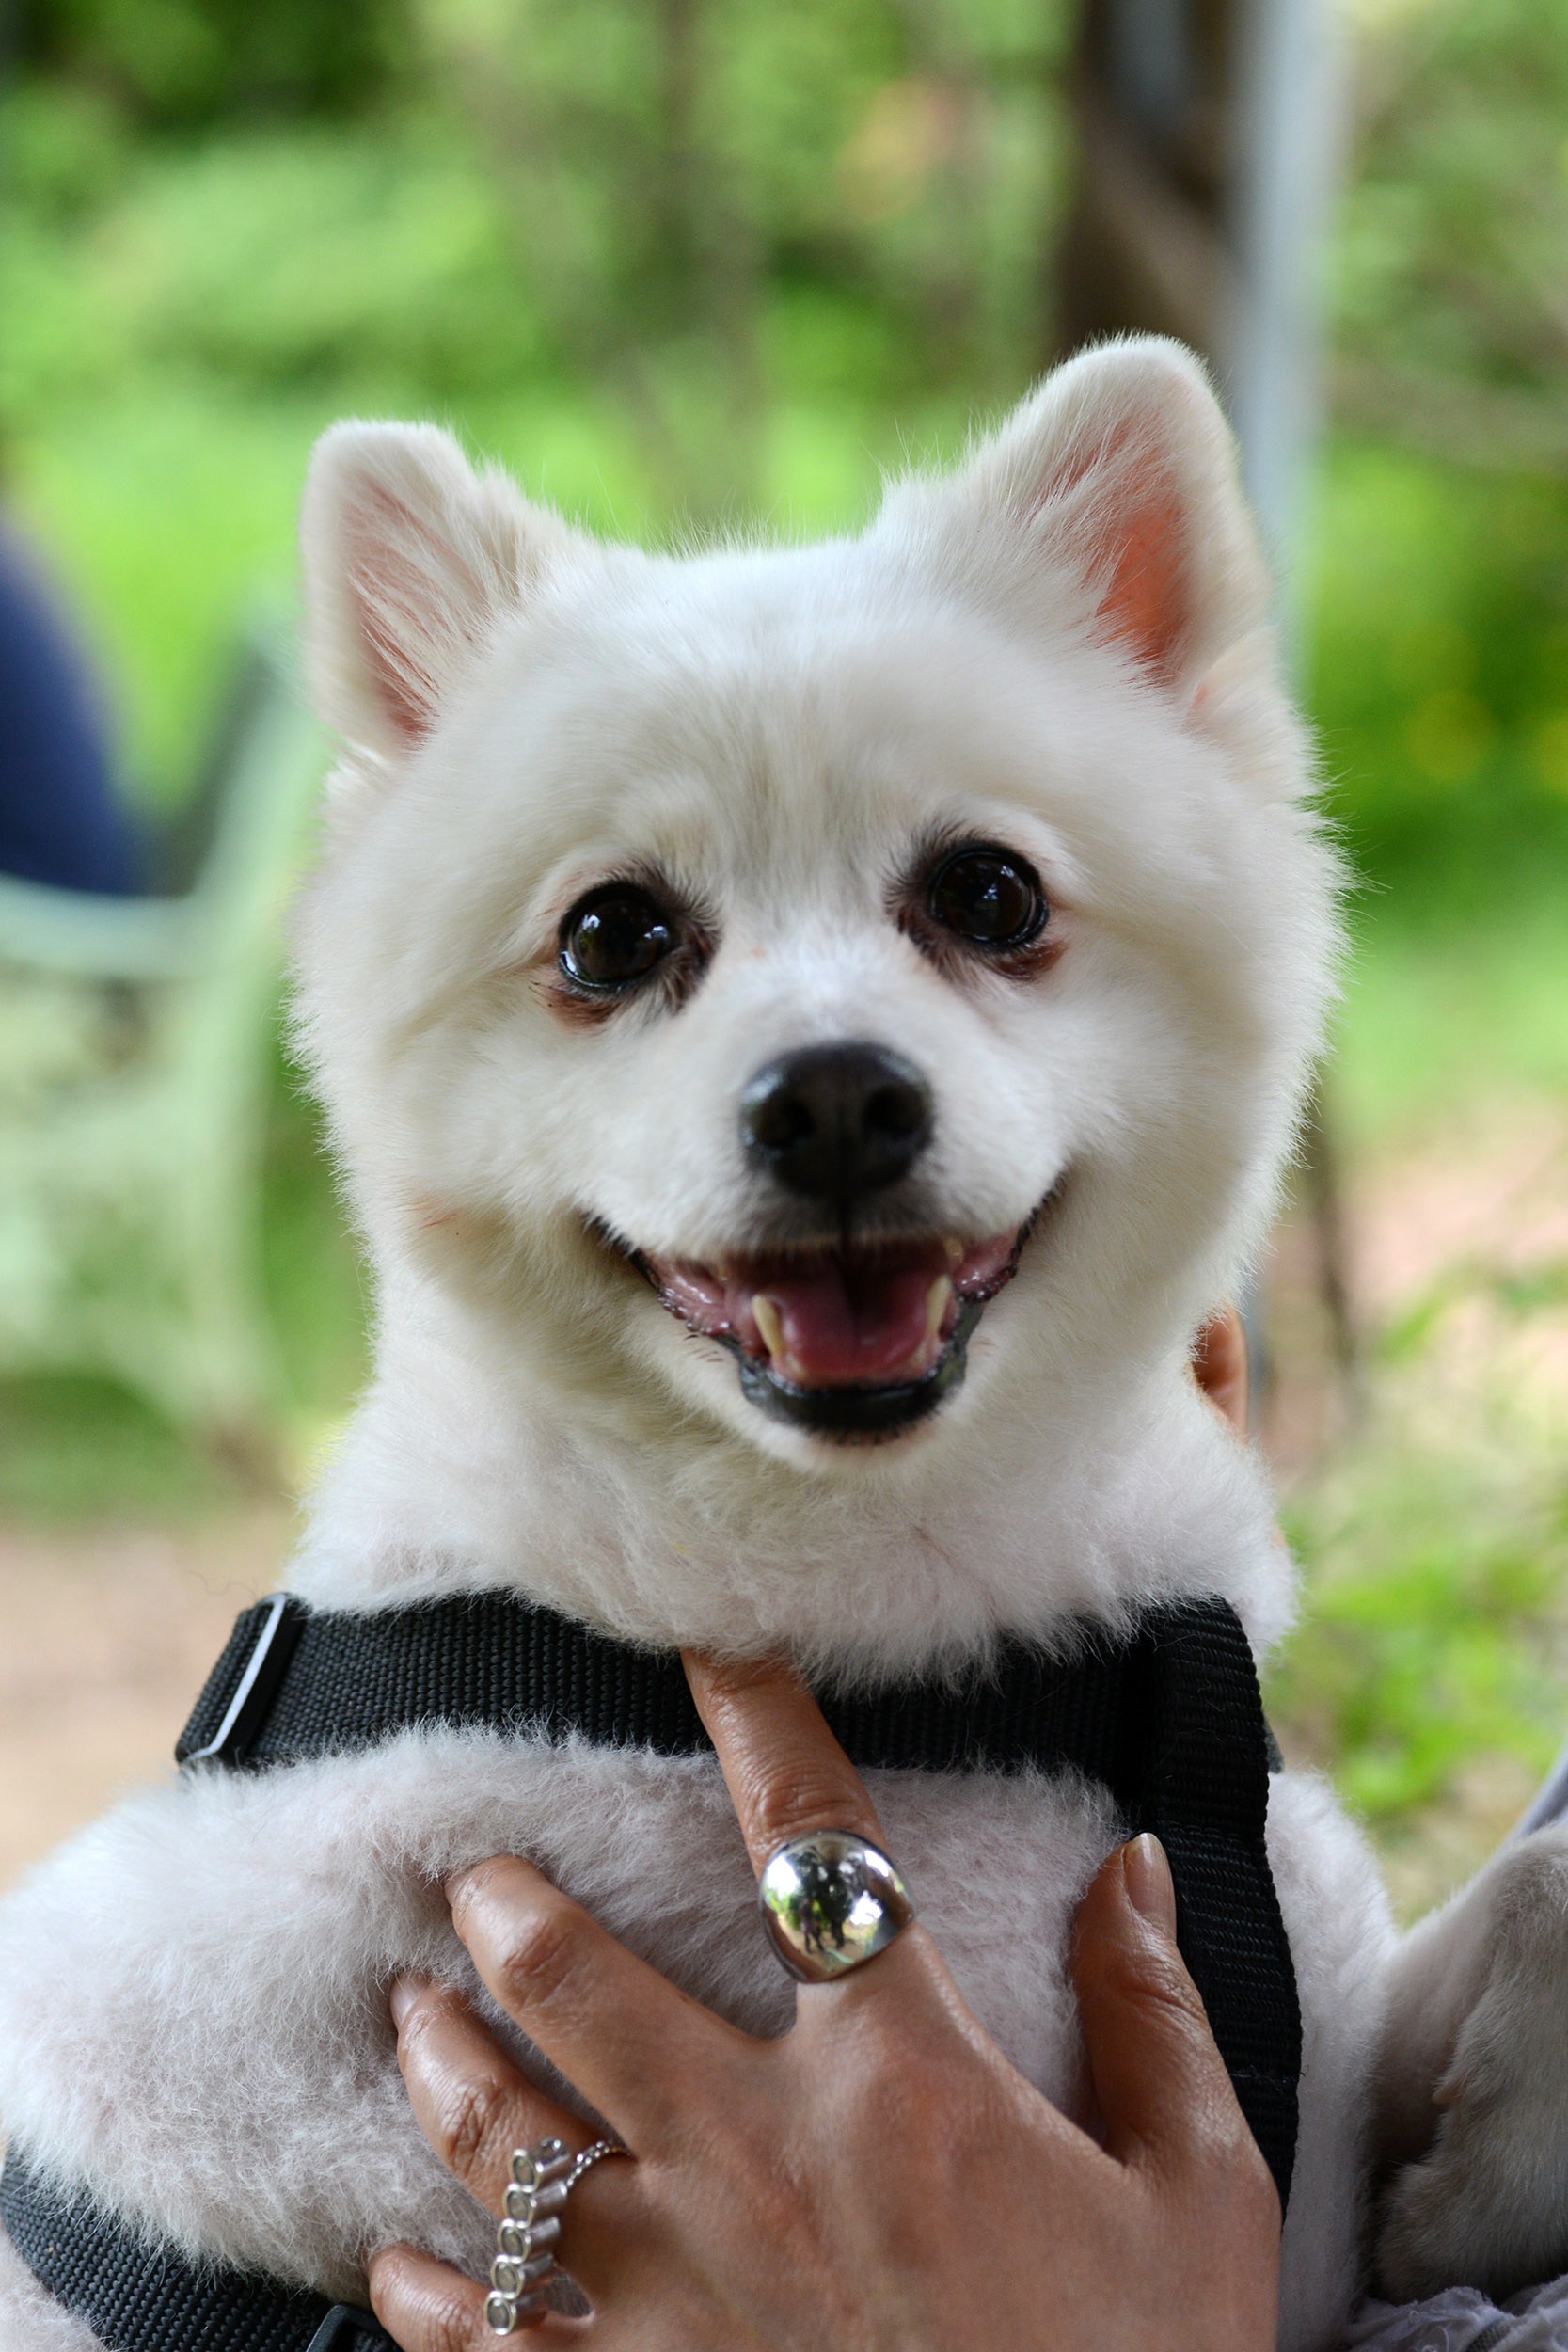
puppy, dog, mammal, vertebrate, chihuahua, dog breed, pomeranian, pet dogs, dog like mammal, dog breed group, alaskan klee kai, japanese spitz, american eskimo dog, german spitz